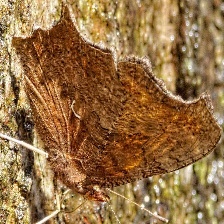
Species: EASTERN COMA
Butterfly family (ImageNet category): admiral